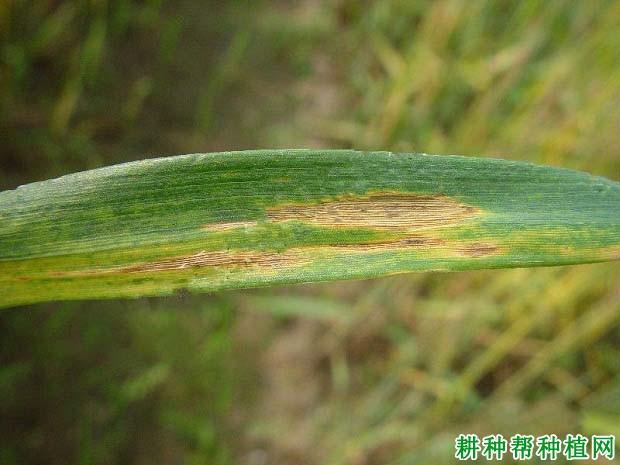
Plant: Wheat
Disease: wheat septoria blotch